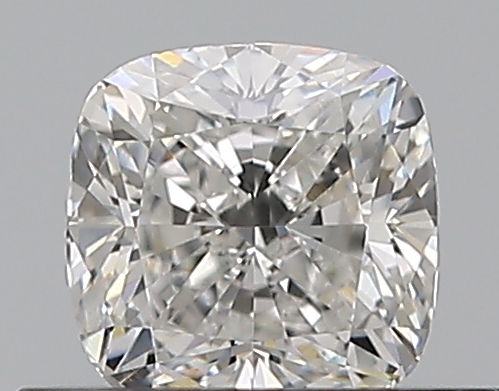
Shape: cushion
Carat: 0.5
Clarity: VS1
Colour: G
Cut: EX
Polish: EX
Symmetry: VG
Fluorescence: N
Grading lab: GIA
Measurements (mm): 4.46 x 4.42 x 3.07